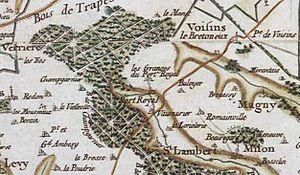
L'Ordre de Port-Royal est une congrégation vieille-catholique nordique cistercienne. Il y a plusieurs bureaux en Allemagne, États-Unis, la Pologne, le Cameroun et en Haïti.
Trappes est une commune française située dans le département des Yvelines, en région Île-de-France.
Le site de Port-Royal des Champs est un ensemble constitué des ruines de l’abbaye de Port-Royal, du musée national de Port-Royal des Champs anciennement musée des Granges, et d’un domaine forestier et paysager.